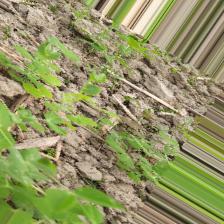
Label: Normal